History of SS Lazio

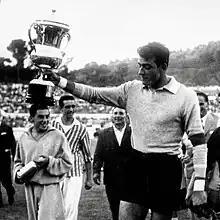
Lazio captain Roberto Lovati raises the 1958 Coppa Italia, the first official trophy in club's history.

This particular decade was dominated by Il Grande Torino, and Lazio could achieve no better than mid-table finishes. The Championship was suspended in 1943 due to the effects of World War II, and the club, now without the national hero Piola, participated in the local "Campionato Romano" until 1945–46 when the national championship returned, albeit in a regionalised and unofficial format. The following year, the Serie A returned to its usual format and Lazio duly finished tenth, a mediocre season, albeit ahead of Roma, who narrowly avoided relegation.